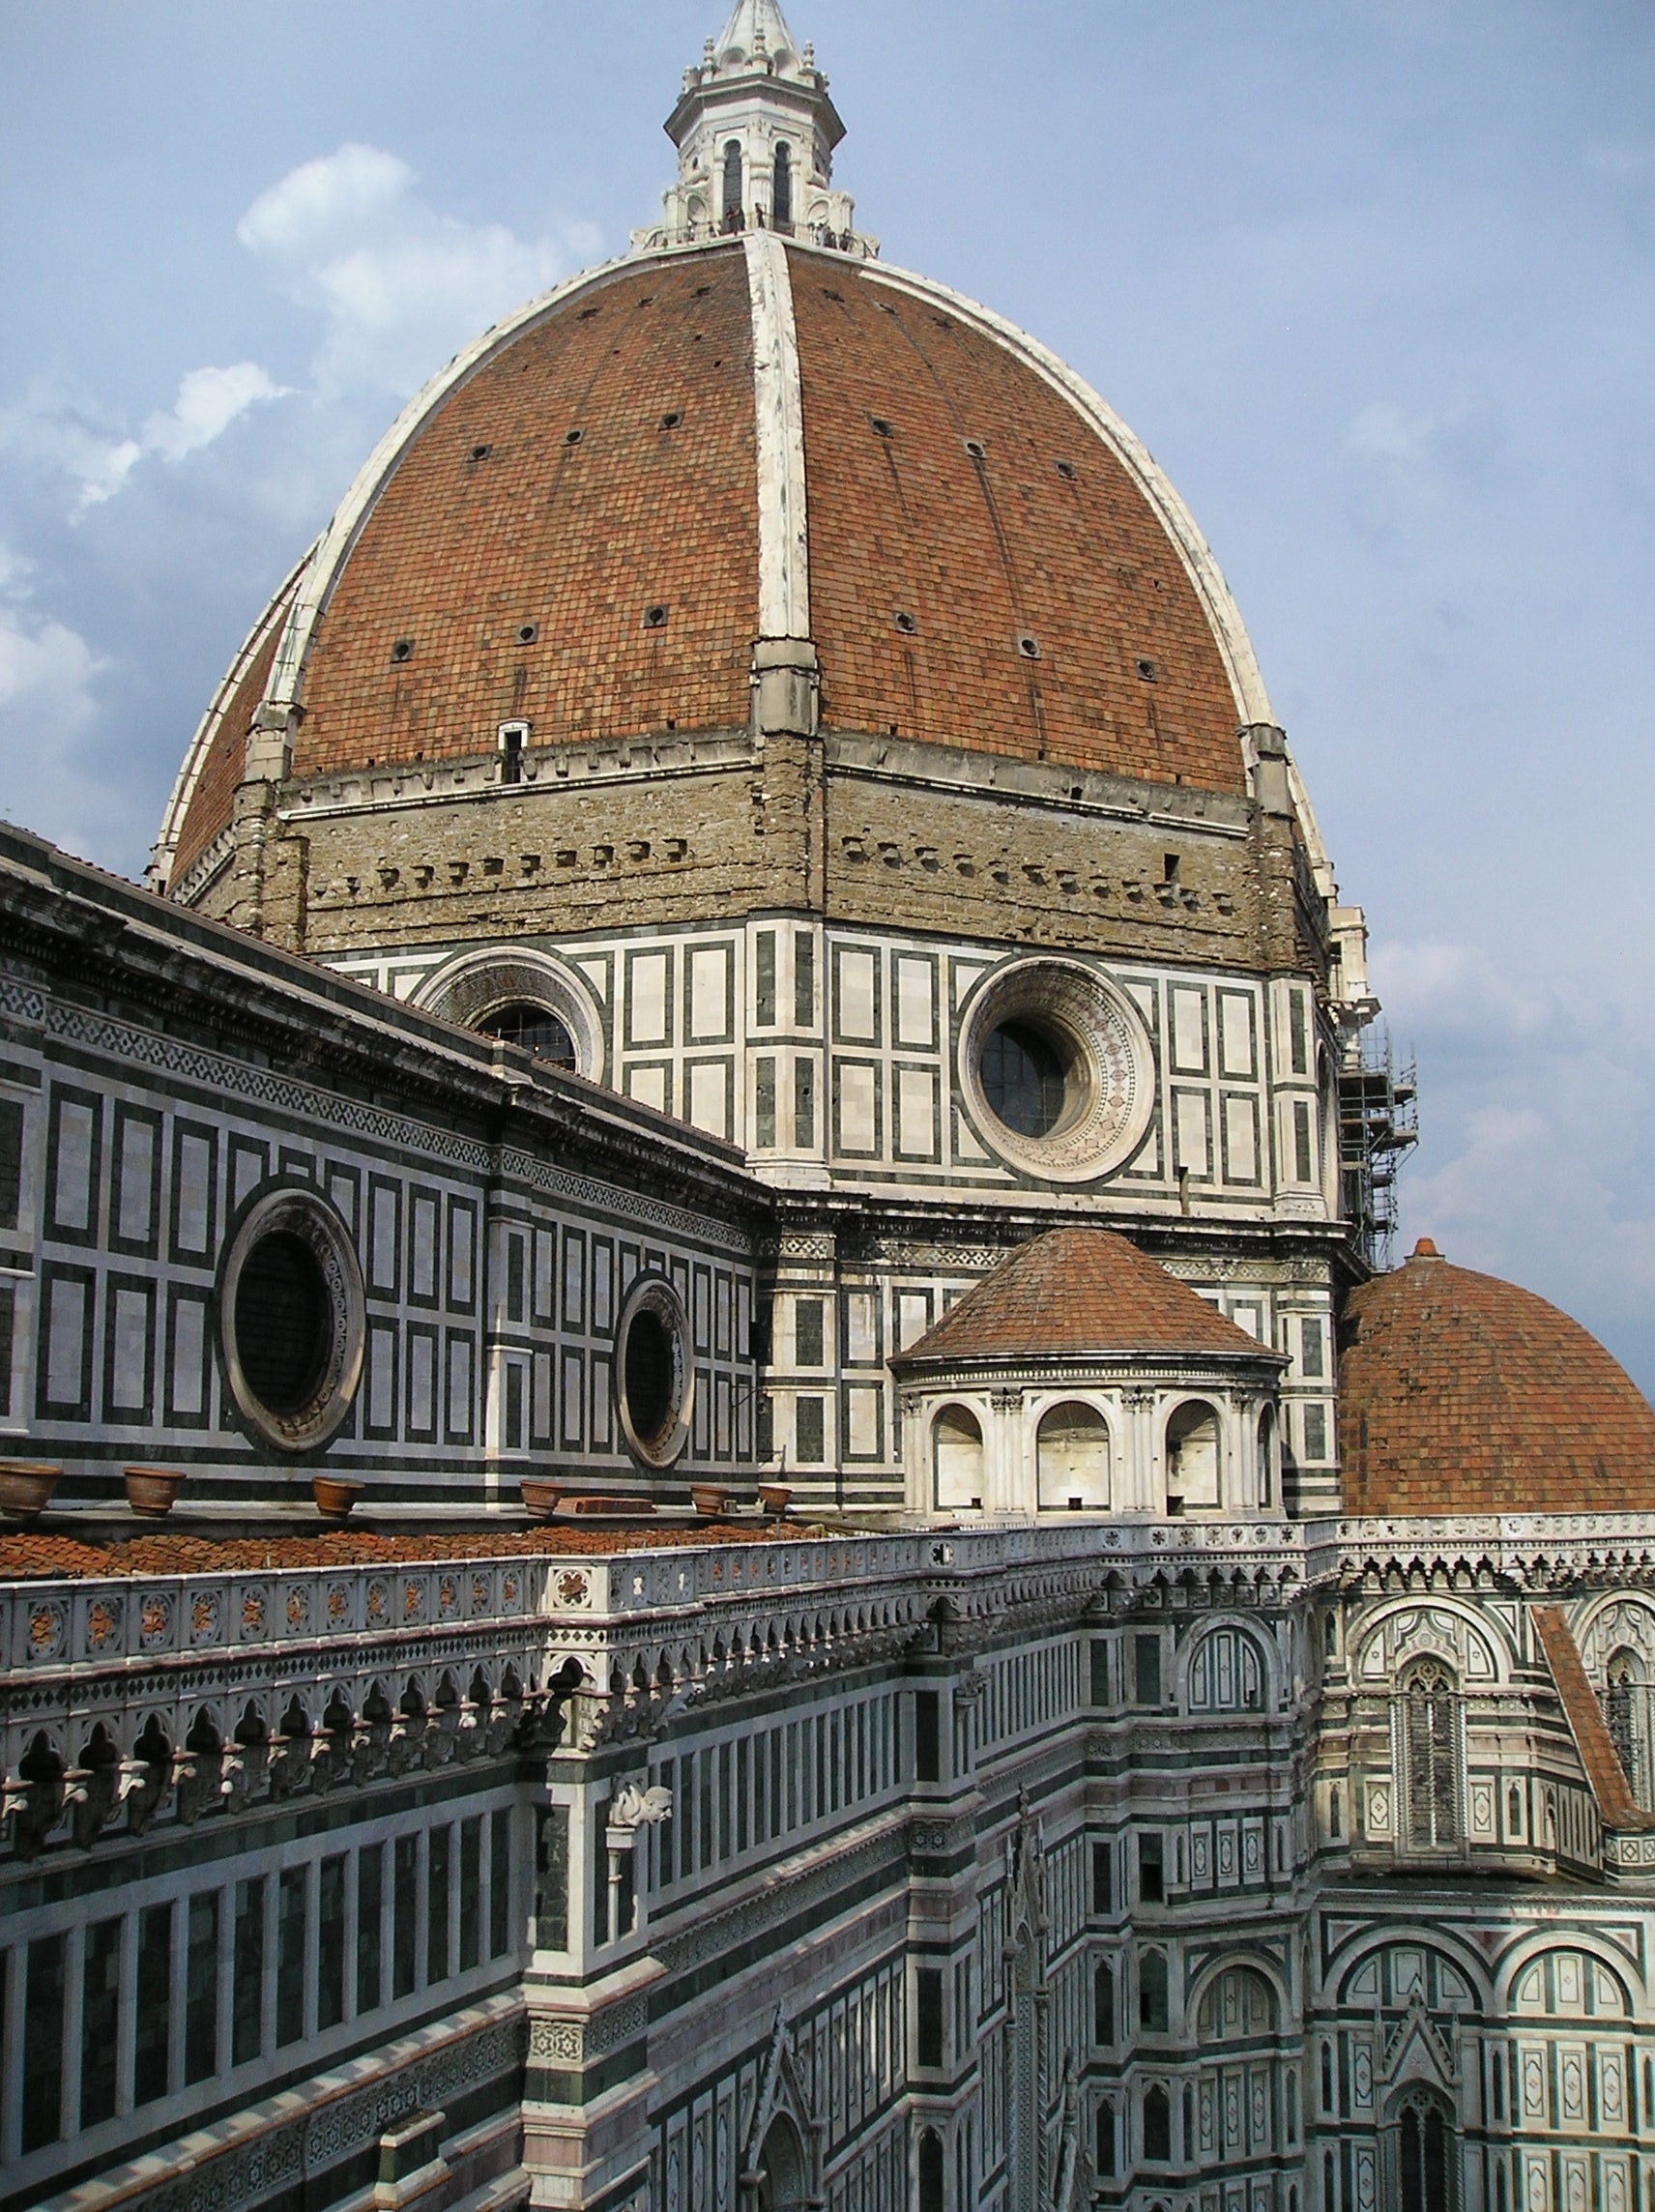
sky, roof, building, city, arch, landmark, italy, facade, church, cathedral, place of worship, bell tower, baptistery, medieval architecture, cool image, spire, steeple, synagogue, history, basilica, dome, florence, cool photo, metropolis, gothic architecture, classical architecture, historic site, florence cathedral, ancient history, byzantine architecture